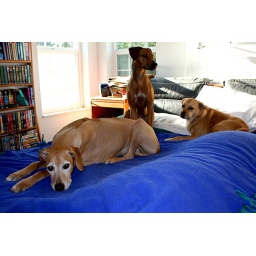
My friend's dogs (Megan and Bebe) and Tea lounging on the bed in the sun.